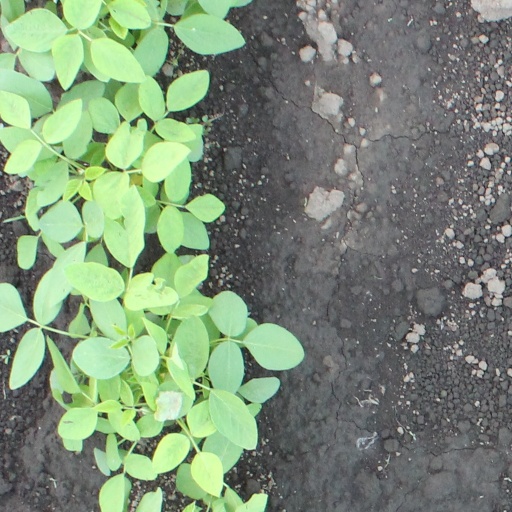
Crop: soybean